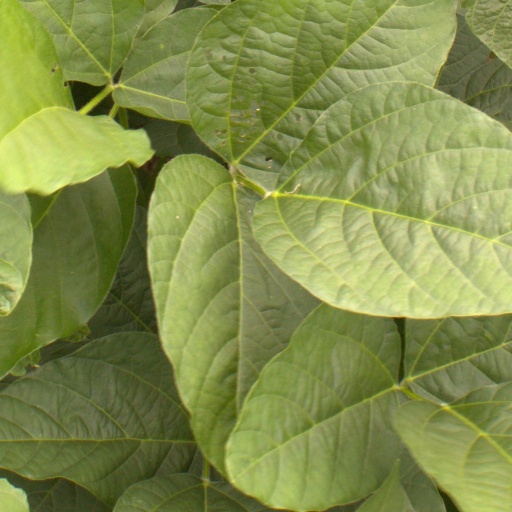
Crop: soybean